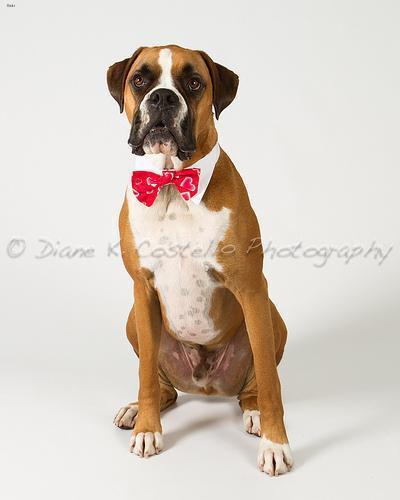
boxer